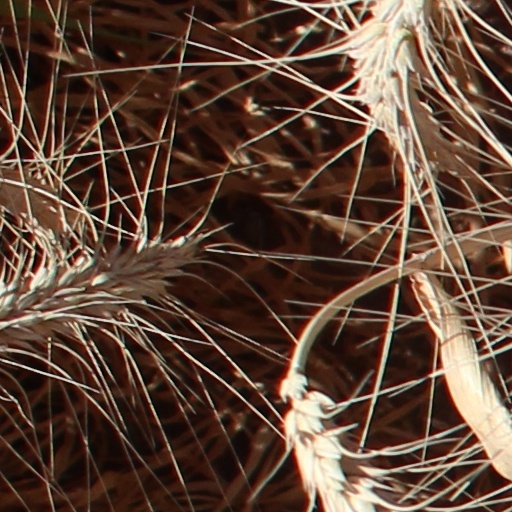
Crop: wheat